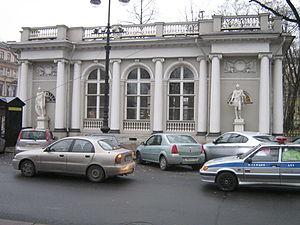
Saint-Pétersbourg. Perspective Nevski.
Les styles architecturaux à Saint-Pétersbourg forment une polyphonie harmonieuse qui a fait de cette ville la première grande ville moderne sur le territoire de l'Empire russe.